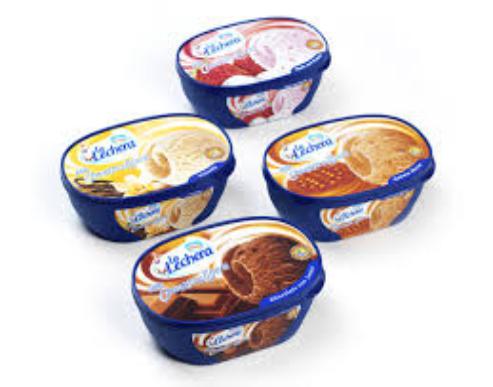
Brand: La Lechera
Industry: Food